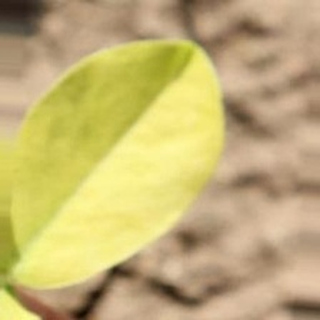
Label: groundnut_nutrition_deficiency